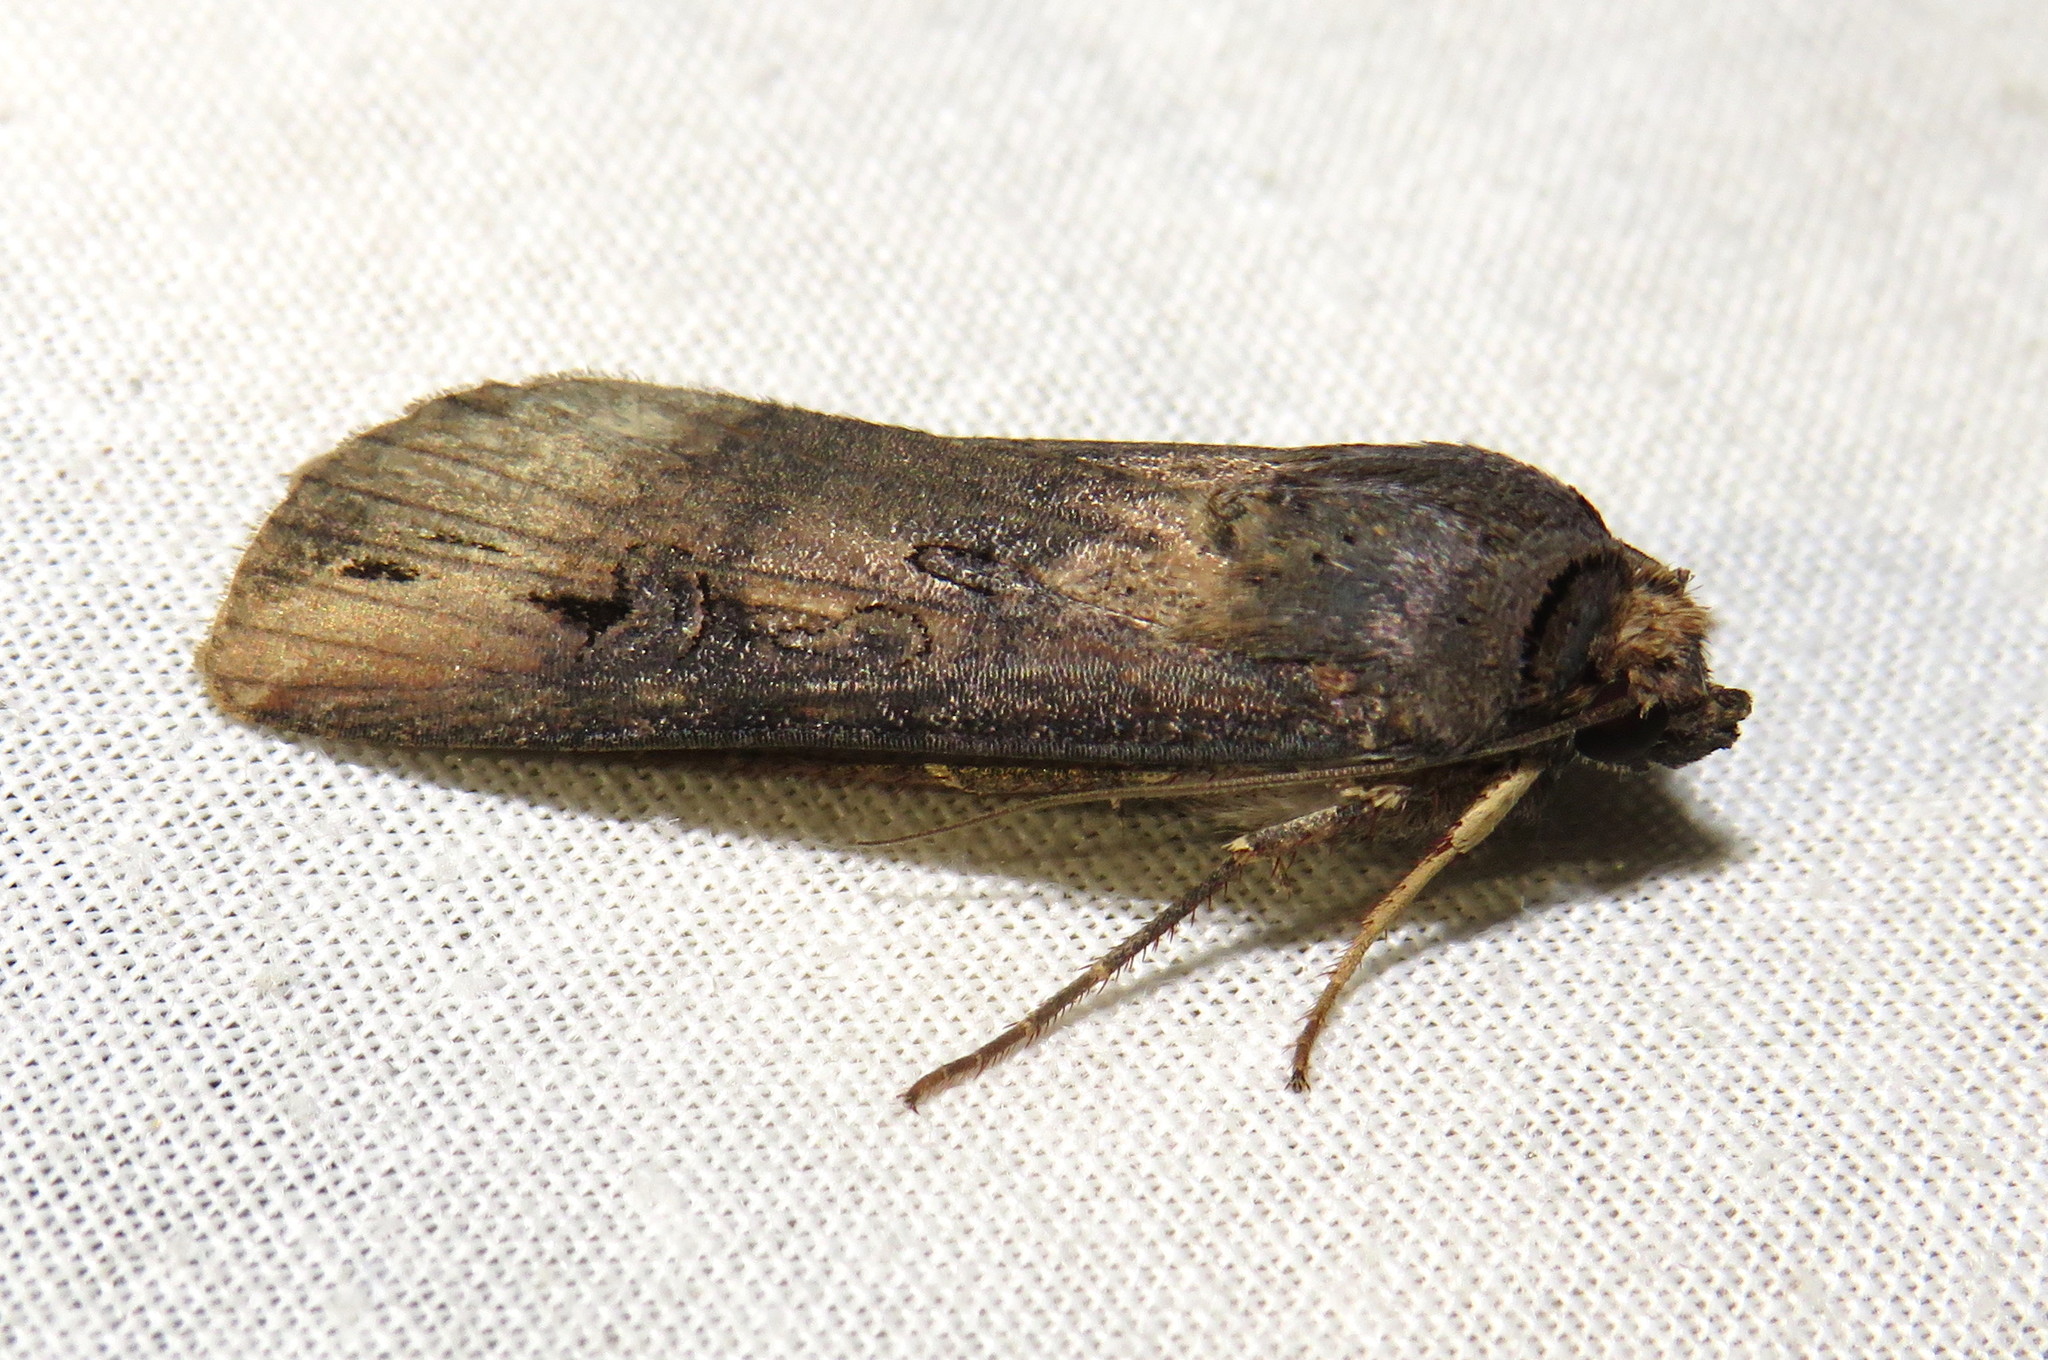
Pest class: cutworms